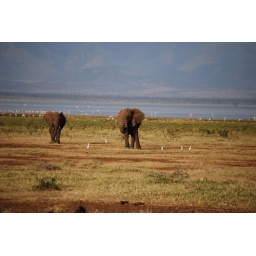
elephants with lake manyara in the background